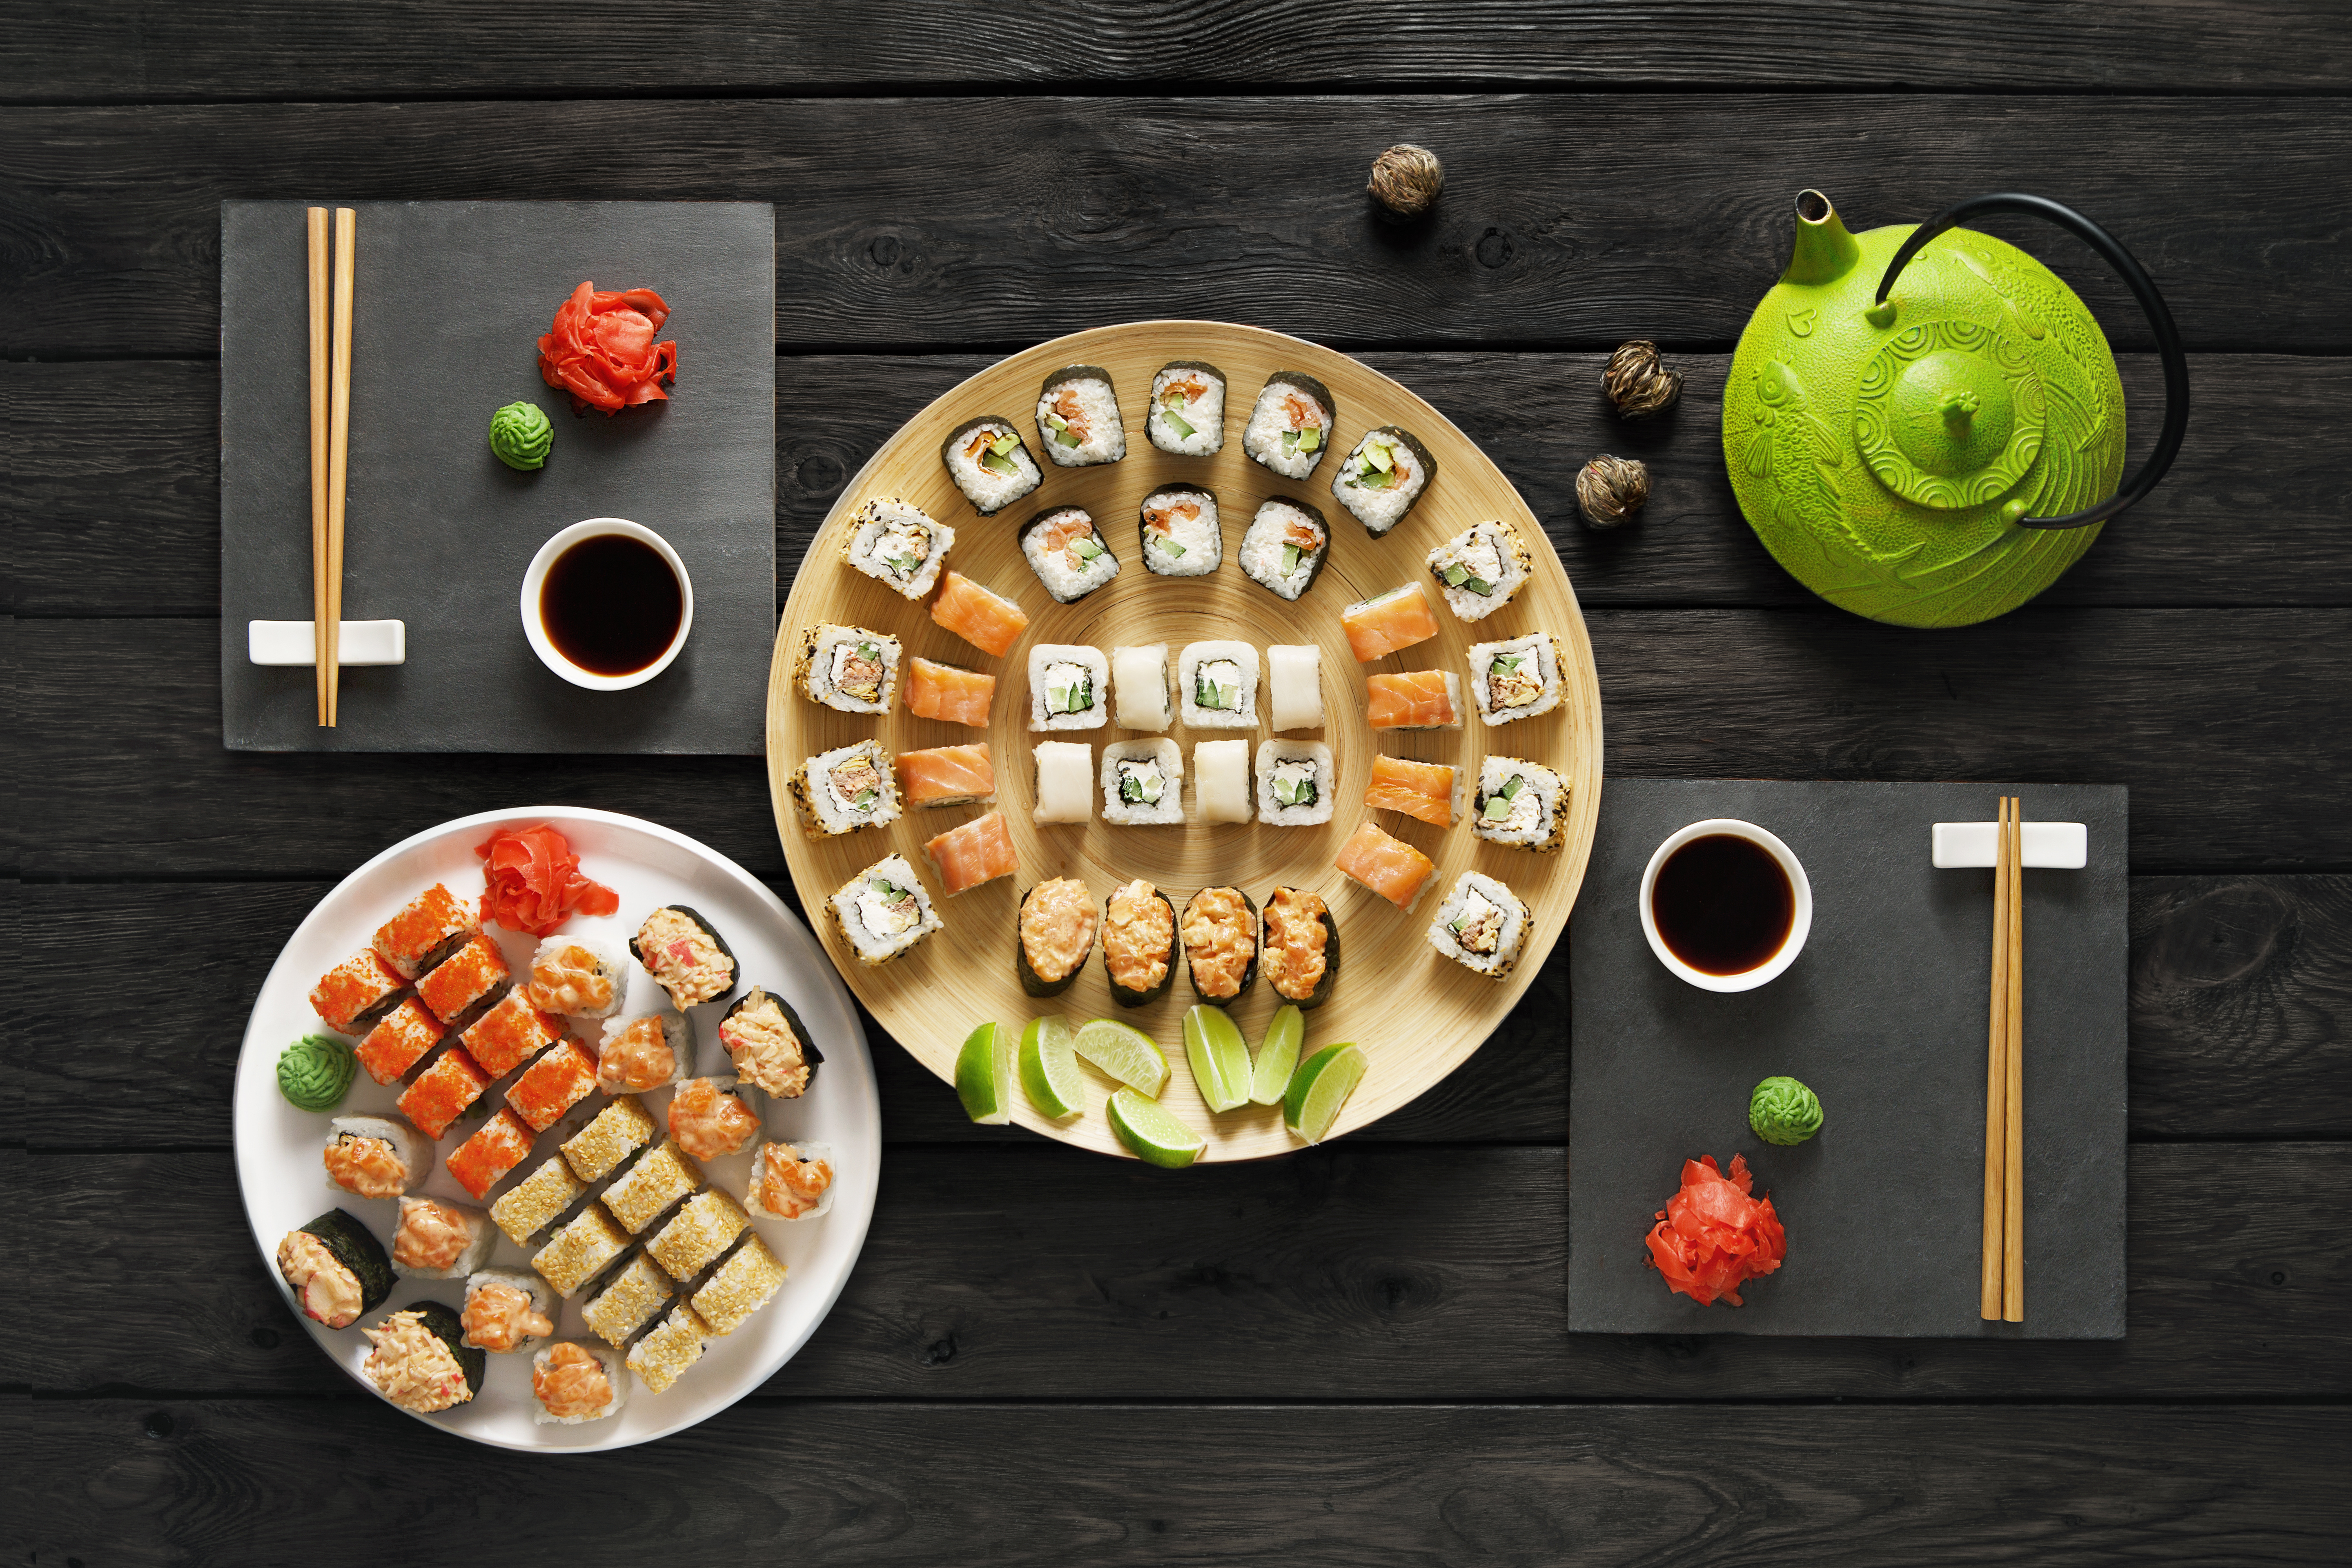
food, wood, fresh, green, plate, traditional, sweet, white, meal, pottery, cooking, art, diet, wooden, dish, healthy, delicious, cuisine, tableware, recipe, finger food, dishware, Food group, ingredient, produce, still life photography, natural foods, fast food, fruit, platter, vegetable, delicacy, strawberries, meat, cutting board, brunch, superfood, supper, appetizer, vegetarian food